Mojmir II of Moravia

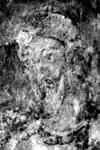

Mojmir II (Latin: "Moymirus", Czech and Slovak: "Mojmír II.", born after 871, died probably 906) was a member of the House of Mojmir and since 894 the last known ruler of Great Moravia. The fate of Mojmir II remains unclear. He probably died in 906 in a battle against the Magyars.